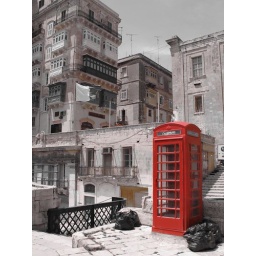
A telephone box in La Valletta, Malta